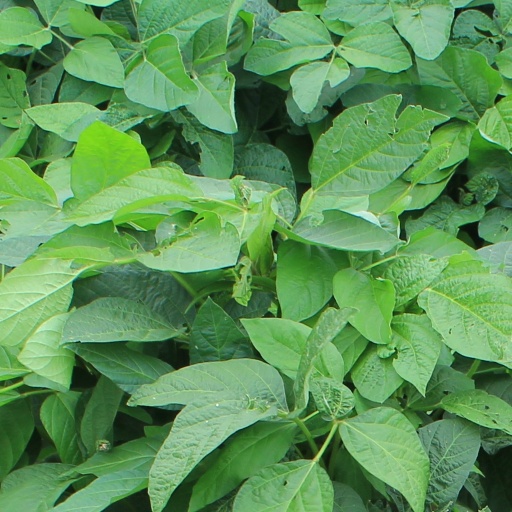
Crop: soybean